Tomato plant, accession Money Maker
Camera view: bottom (45 deg); turntable rotation: 240 degrees
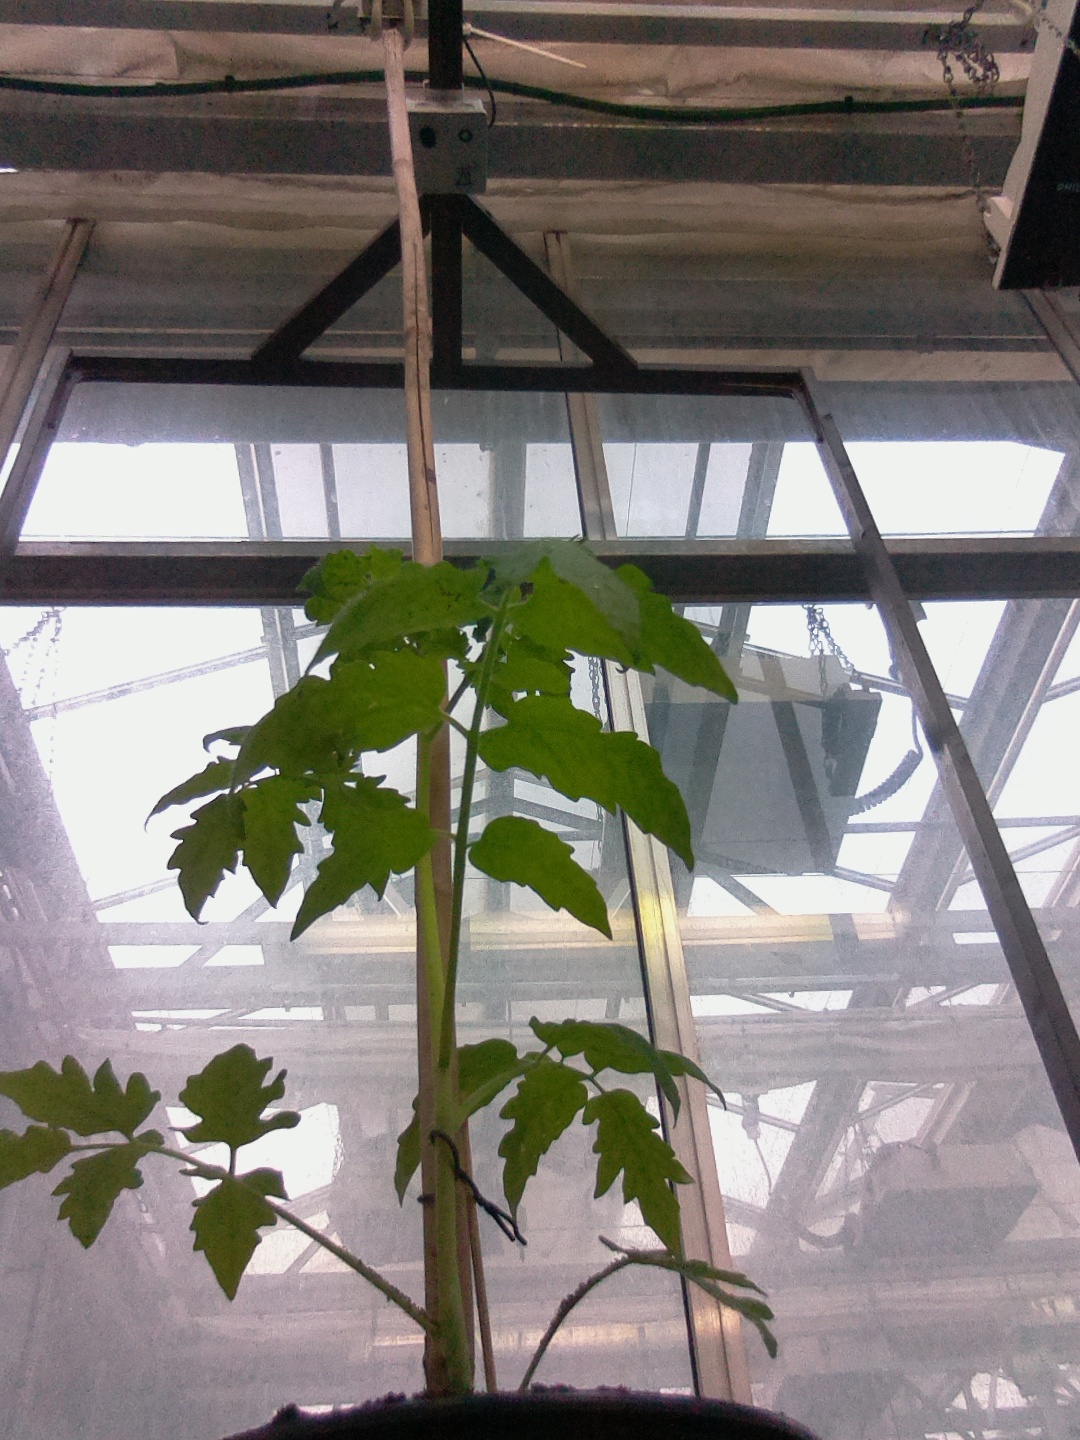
BBCH growth stage 13: 6 of true leaves visible